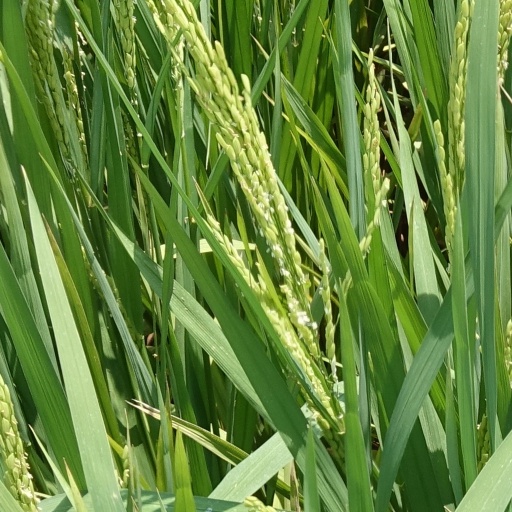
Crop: rice